Peter Taylor (writer)

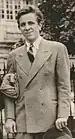
Taylor in 1941

Matthew Hillsman Taylor Jr. (January 8, 1917 – November 2, 1994), known professionally as Peter Taylor, was an American novelist, short story writer, and playwright. Born and raised in Tennessee and St. Louis, Missouri, he wrote frequently about the urban South in his stories and novels.